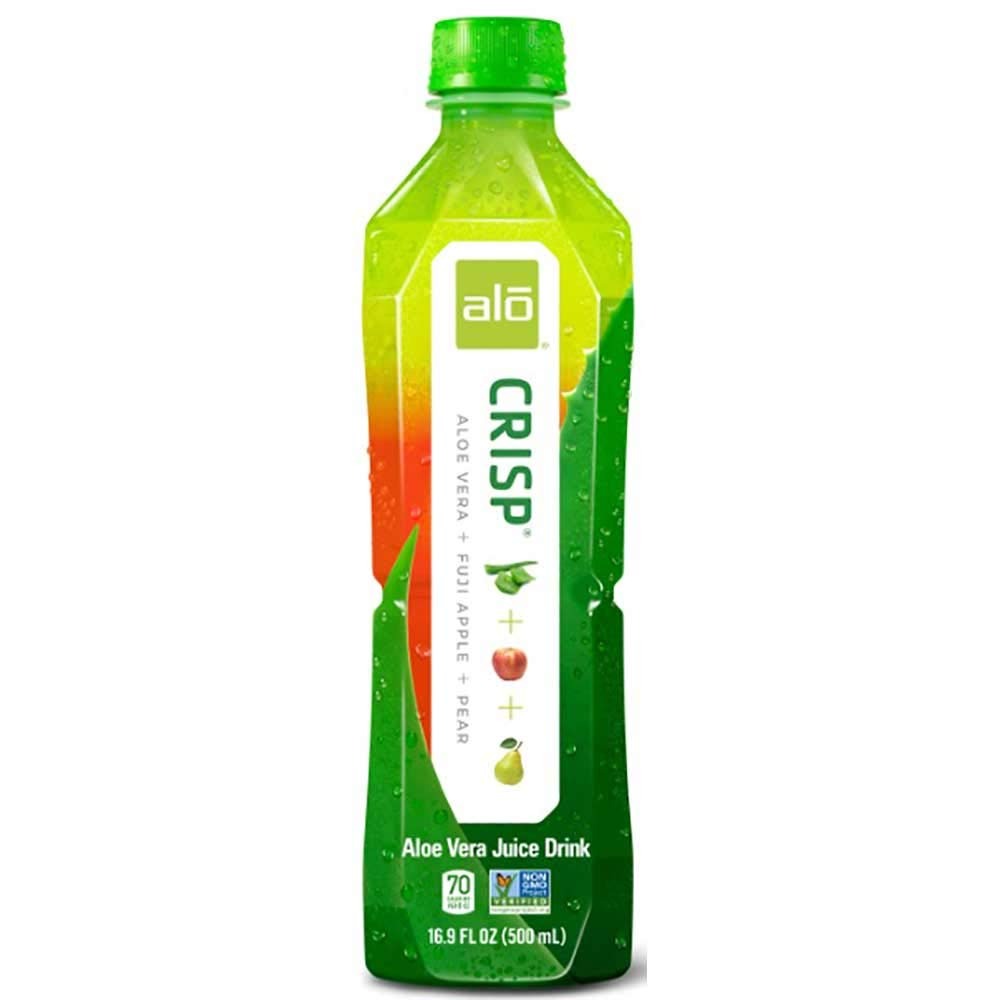
Item Name: Alo Crisp Fuji Apple and Pea Aloe Vera Juice Drink, 16.9 Ounce -- 12 per case.
Product Description: Features: Remind yourself of the carefree days of climbing trees and plucking fresh fruit off the branch. With our real aloe vera juice and pulp, crisp apple, juicy pear and ALOtones, your inner child will be set free once again. Be open to the pure posit
Value: 202.8
Unit: Fl Oz

Price: 22.82